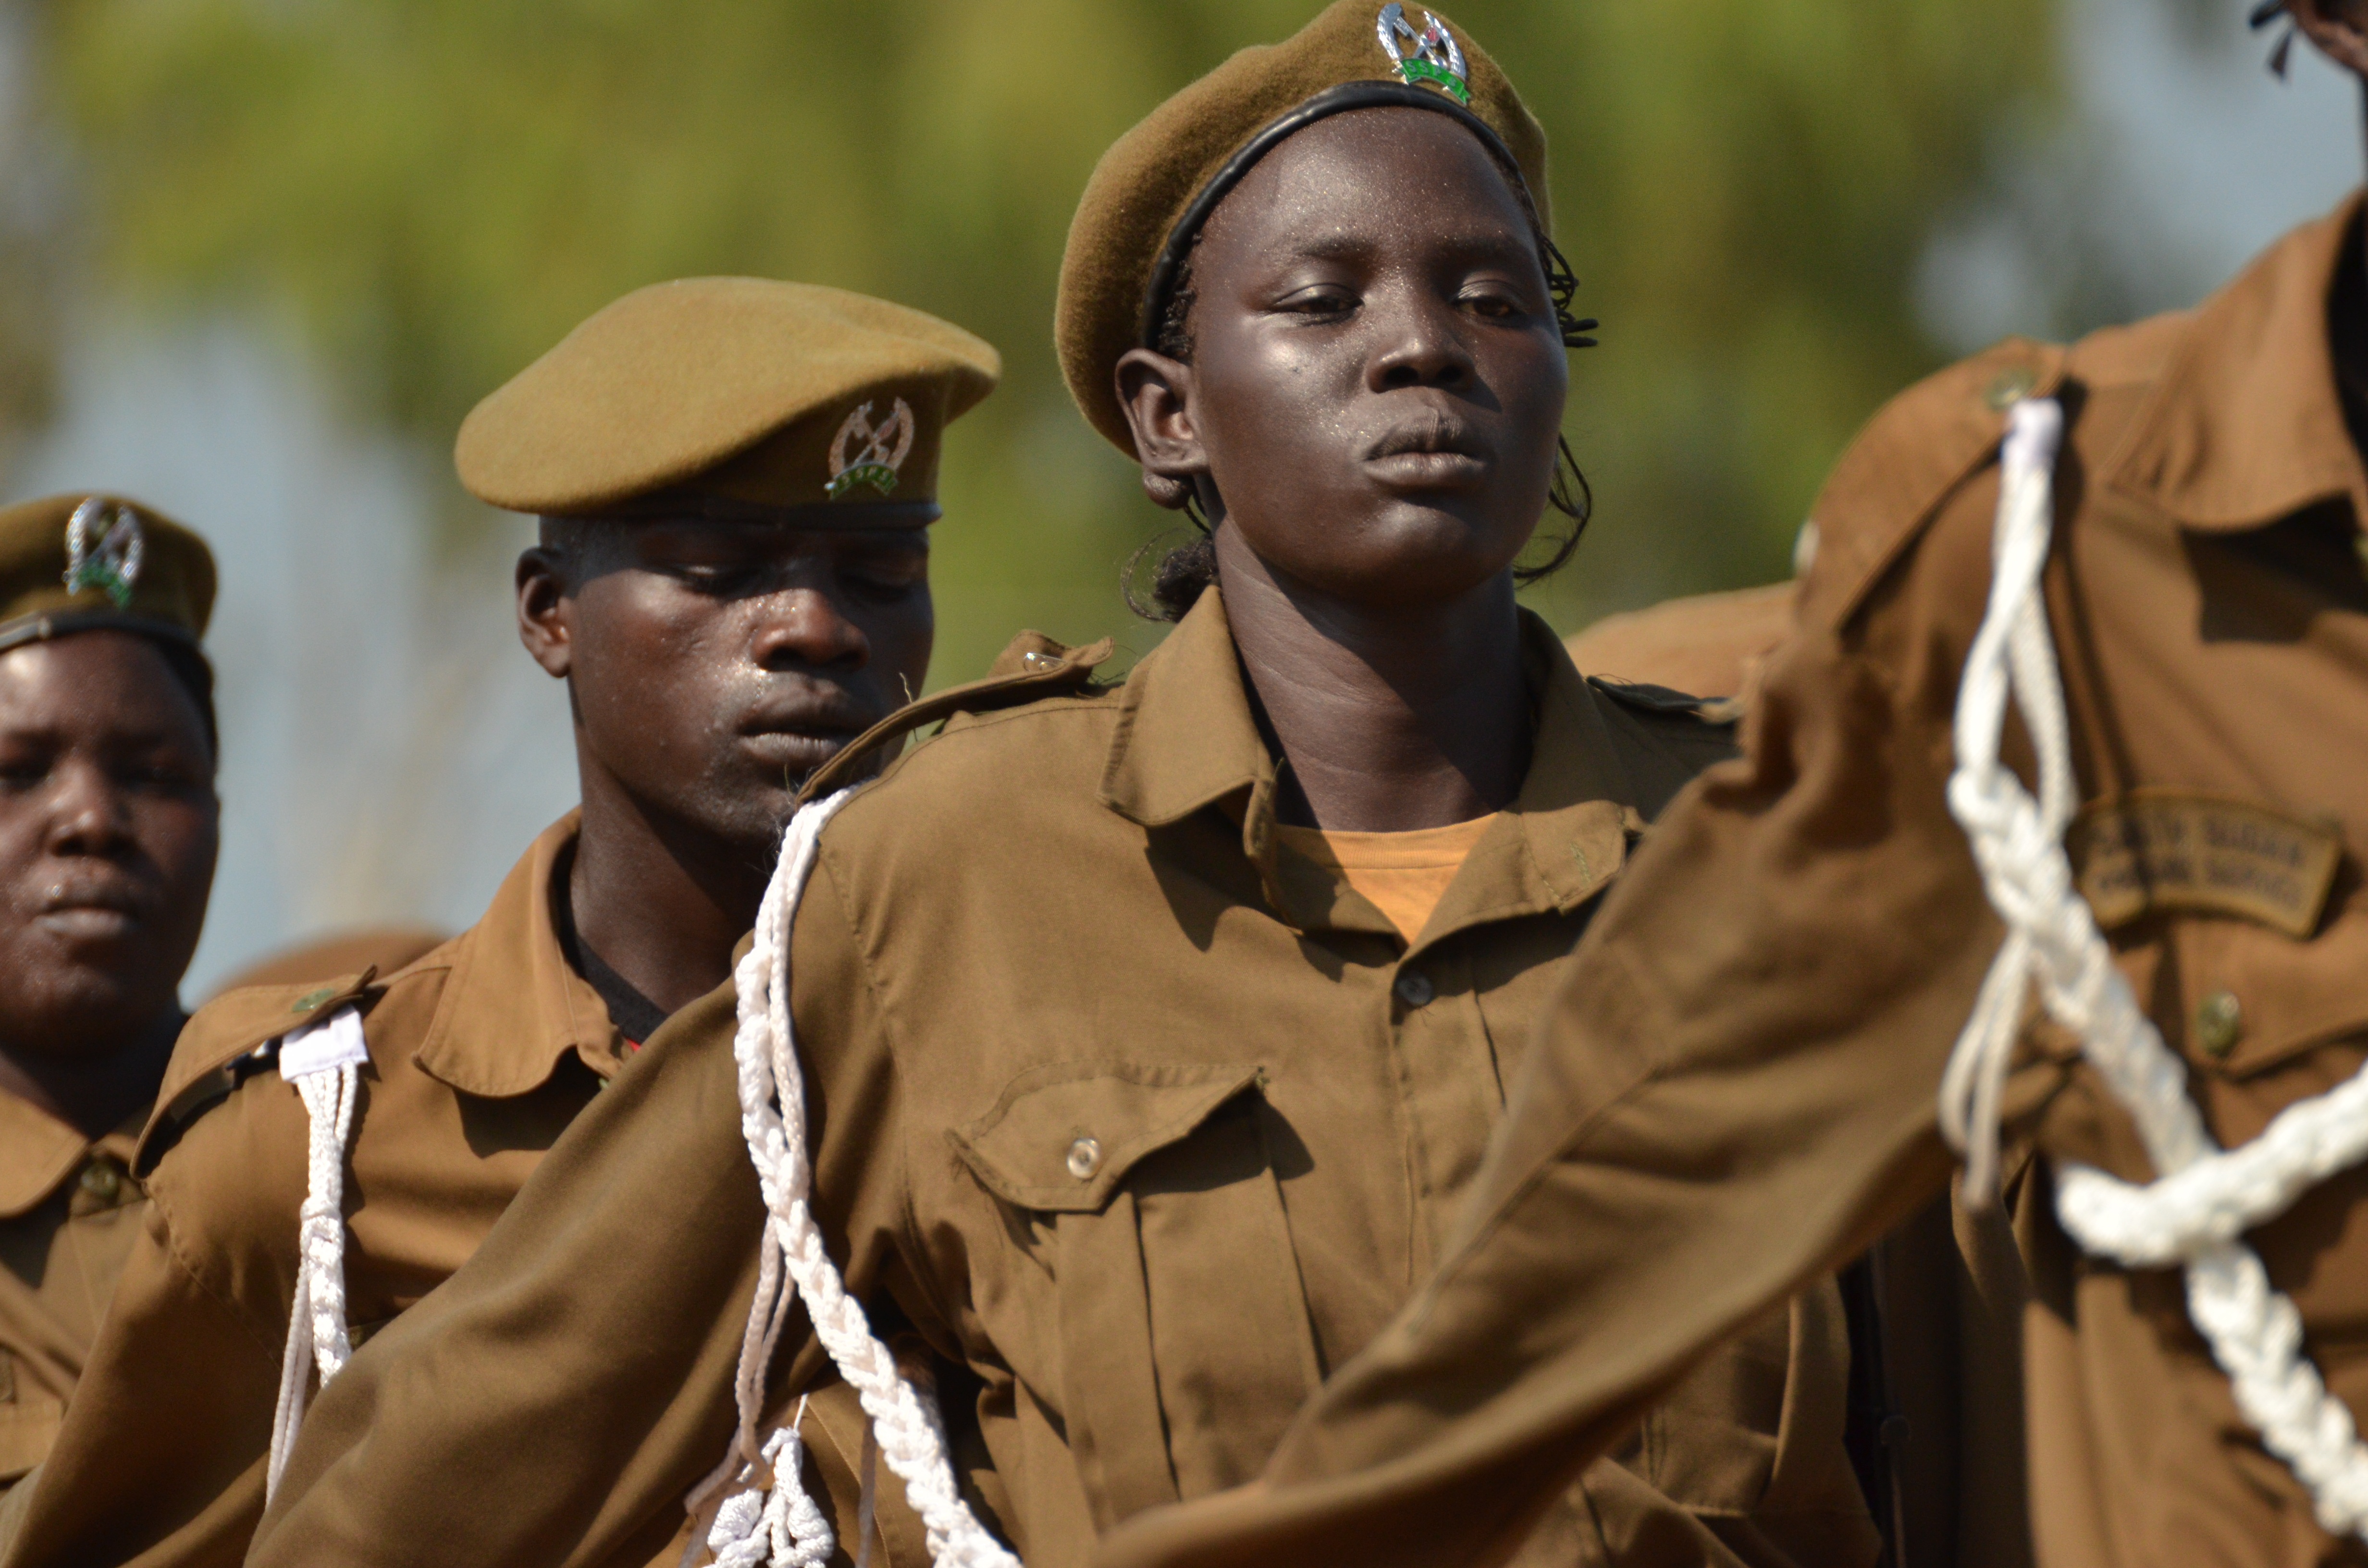
person, people, military, soldier, army, africa, profession, women, marching, troop, militia, military officer, south sudan